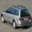
Label: automobile